Margaret Cabell Self

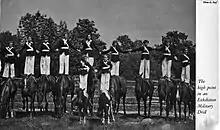
Drill team of riders

Self founded the New Canaan Mounted Troop in 1939, part of the Junior Cavalry of America. Open to boys and girls both, and described by some as "Scouts on horseback", the purpose of the troop was to teach children life skills as well as impart knowledge about horses and horsemanship. The children wore uniforms and not only rode horses, but also learned about grooming and other basic horse care as well as doing military exercises such as marching in figures. Among the members of the troop in its early years was future Olympian George H. Morris, who became a member in 1945 when he was seven years old. The New Canaan Mounted Troop is still in existence and is now a 501(c)(3) non-profit organization with the mission to "build leadership, responsibility and confidence in youth through sound horsemanship." As in Self's time, the program still requires children to do horse care and barn-cleaning chores as well as learning how to ride. Today the program has added equine-assisted therapy to its repertoire, conducts summer camps, and provides scholarships so children of modest means can participate.